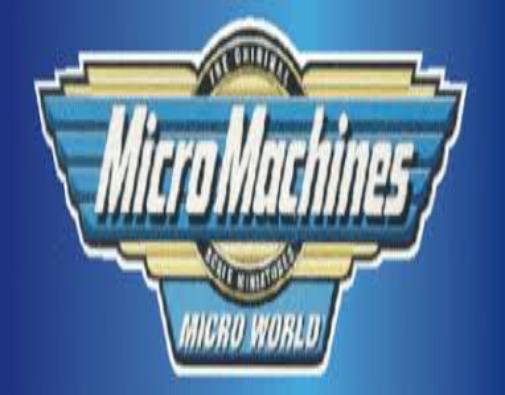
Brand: micro machines
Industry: Leisure